Corsage (film)

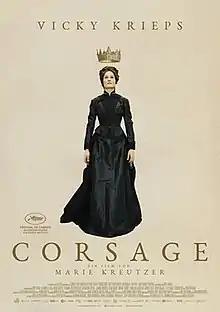
Theatrical release poster

Corsage is a 2022 historical drama film written and directed by Marie Kreutzer. It stars Vicky Krieps, Florian Teichtmeister, Katharina Lorenz, Jeanne Werner, Alma Hasun, Manuel Rubey, Finnegan Oldfield, Aaron Friesz, Rosa Hajjaj, Lilly Marie Tschörtner, and Colin Morgan. The film is an international co-production between Austria, Germany, Luxembourg, and France.